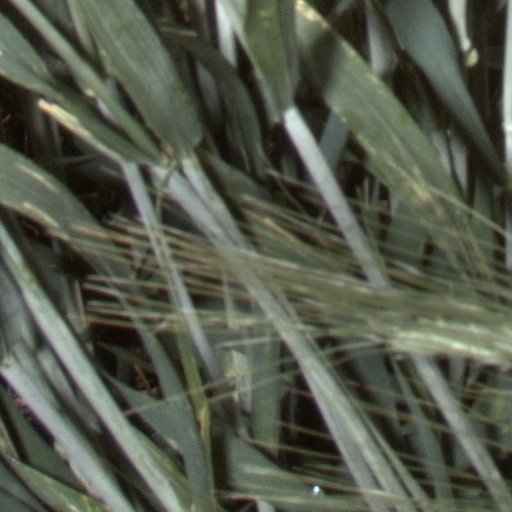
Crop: wheat